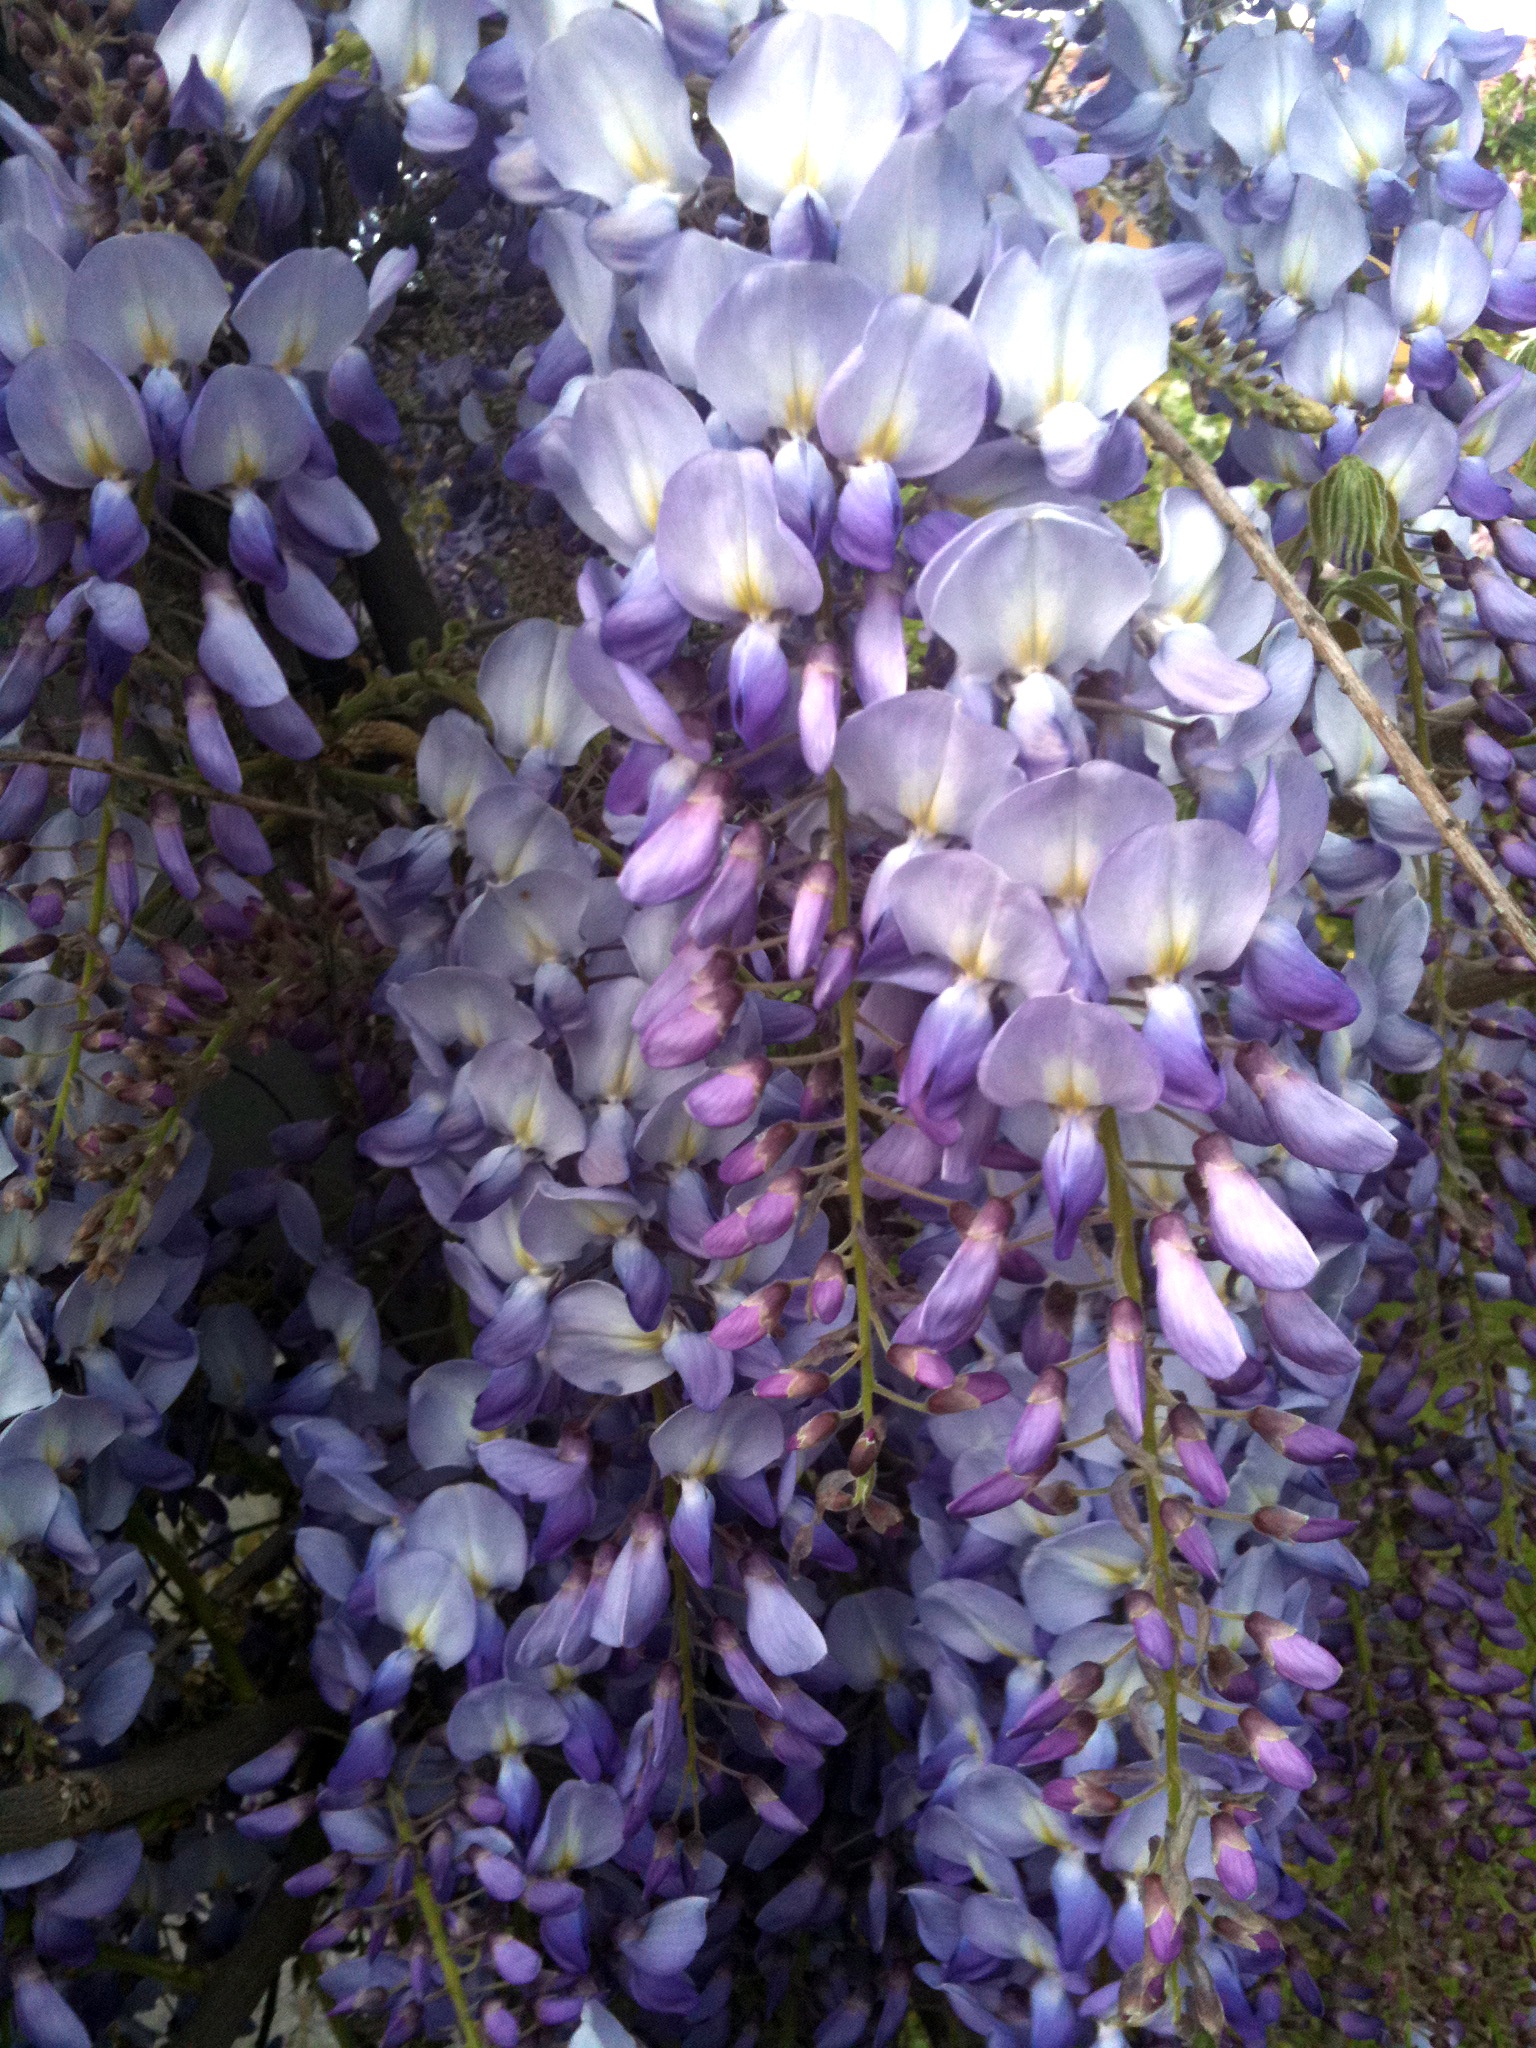
nature, blossom, plant, flower, spring, botany, flora, wildflower, flowers, lilac, flowering plant, delphinium, land plant